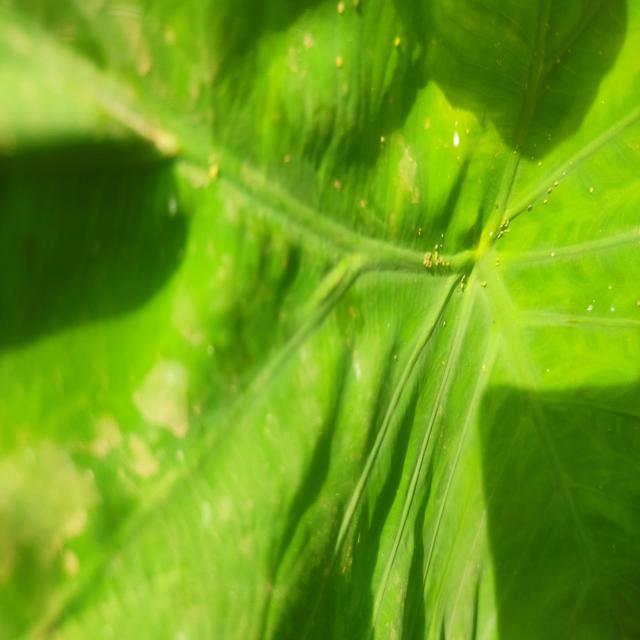
Label: Early_Blight